William Grant Still Arts Center

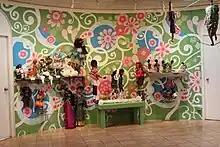
Rotunda view of 38th Annual Black Doll Show, 2018

For nearly 40 years, the William Grant Still Arts Center has presented the Annual Black Doll Show, an original exhibition of Black dolls from artists, collectors, and the local community.